Tony Romo

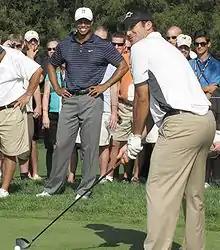
Tony Romo with Tiger Woods at the AT&T National

During a Week 5 34–27 loss to the Tennessee Titans, Romo threw for a career-high 406 yards and three touchdowns, but he also threw two costly interceptions in the fourth quarter. By mid-October, the Cowboys were desperate for a win with a record of 1–3 and last in the division. They played against the Minnesota Vikings in Week 6, who also had a 1–3 record and were in need of a win. Romo threw for over 200 yards and three touchdowns but also threw two costly interceptions during the 24–21 road loss.